Cosimo de' Medici

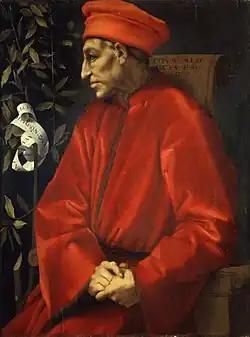
Portrait by Jacopo Pontormo; the laurel branch ("il Broncone") was a symbol used also by his heirs

About 1415, Cosimo married Contessina de' Bardi (the daughter of Alessandro di Sozzo Bardi, count of Vernio, and Camilla Pannocchieschi). The wedding was arranged by his father as an effort to reaffirm relations with the long-standing noble Bardi family, who had operated one of the richest banks in Europe until its spectacular collapse in 1345; they nevertheless remained highly influential in the financial sphere. Only part of the Bardi family were involved in this marriage alliance, for some of the branches considered themselves the opponents of the Medici clan. The couple had two sons: Piero the Gouty (b. 1416) and Giovanni de' Medici (b. 1421). Cosimo also had an illegitimate son, Carlo, by a Circassian slave, who would go on to become a prelate.